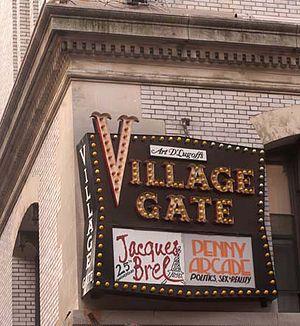
Jacky ou La Chanson de Jacky est une chanson de Jacques Brel en français, publiée en novembre 1965 par le label Barclay. Jacques Brel en a écrit les paroles, la musique est composée par Gérard Jouannest, et l'orchestration est due à François Rauber.
The Village Gate est une salle de concerts, un club de jazz et un théâtre, aujourd'hui fermé, à l'angle de Thompson Street et de Bleecker Street dans le quartier de Greenwich Village à New York.